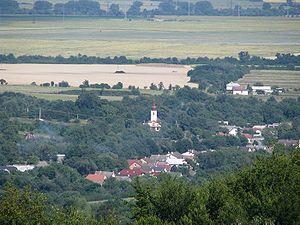
Davidov est un village de Slovaquie situé dans la région de Prešov.